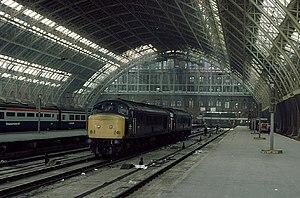
La gare de Saint-Pancras, du nom du quartier de Saint-Pancras dans lequel elle est implantée, est une gare terminus ferroviaire de Londres, située entre le nouveau bâtiment de la British Library à l'ouest et la gare de King's Cross à l'est.